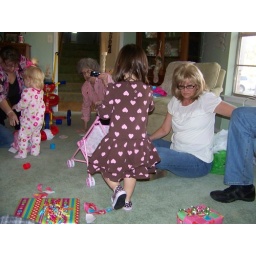
Wearing her new brown and pink shoes and walking her baby in the stroller. (Ted's leg)